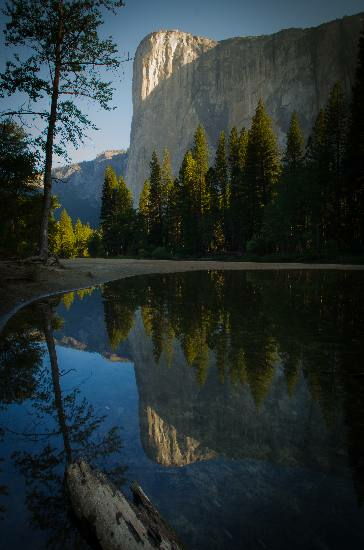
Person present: No